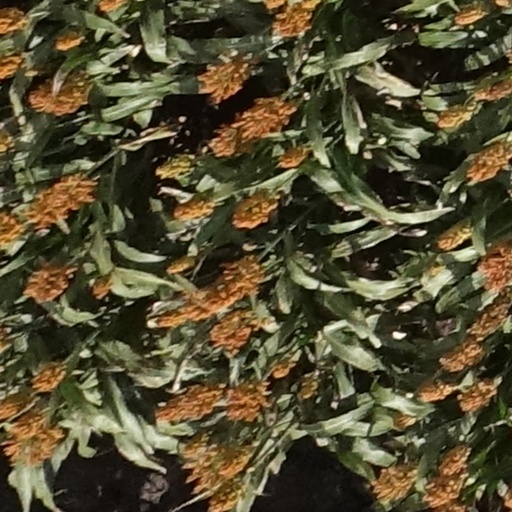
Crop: sorghum